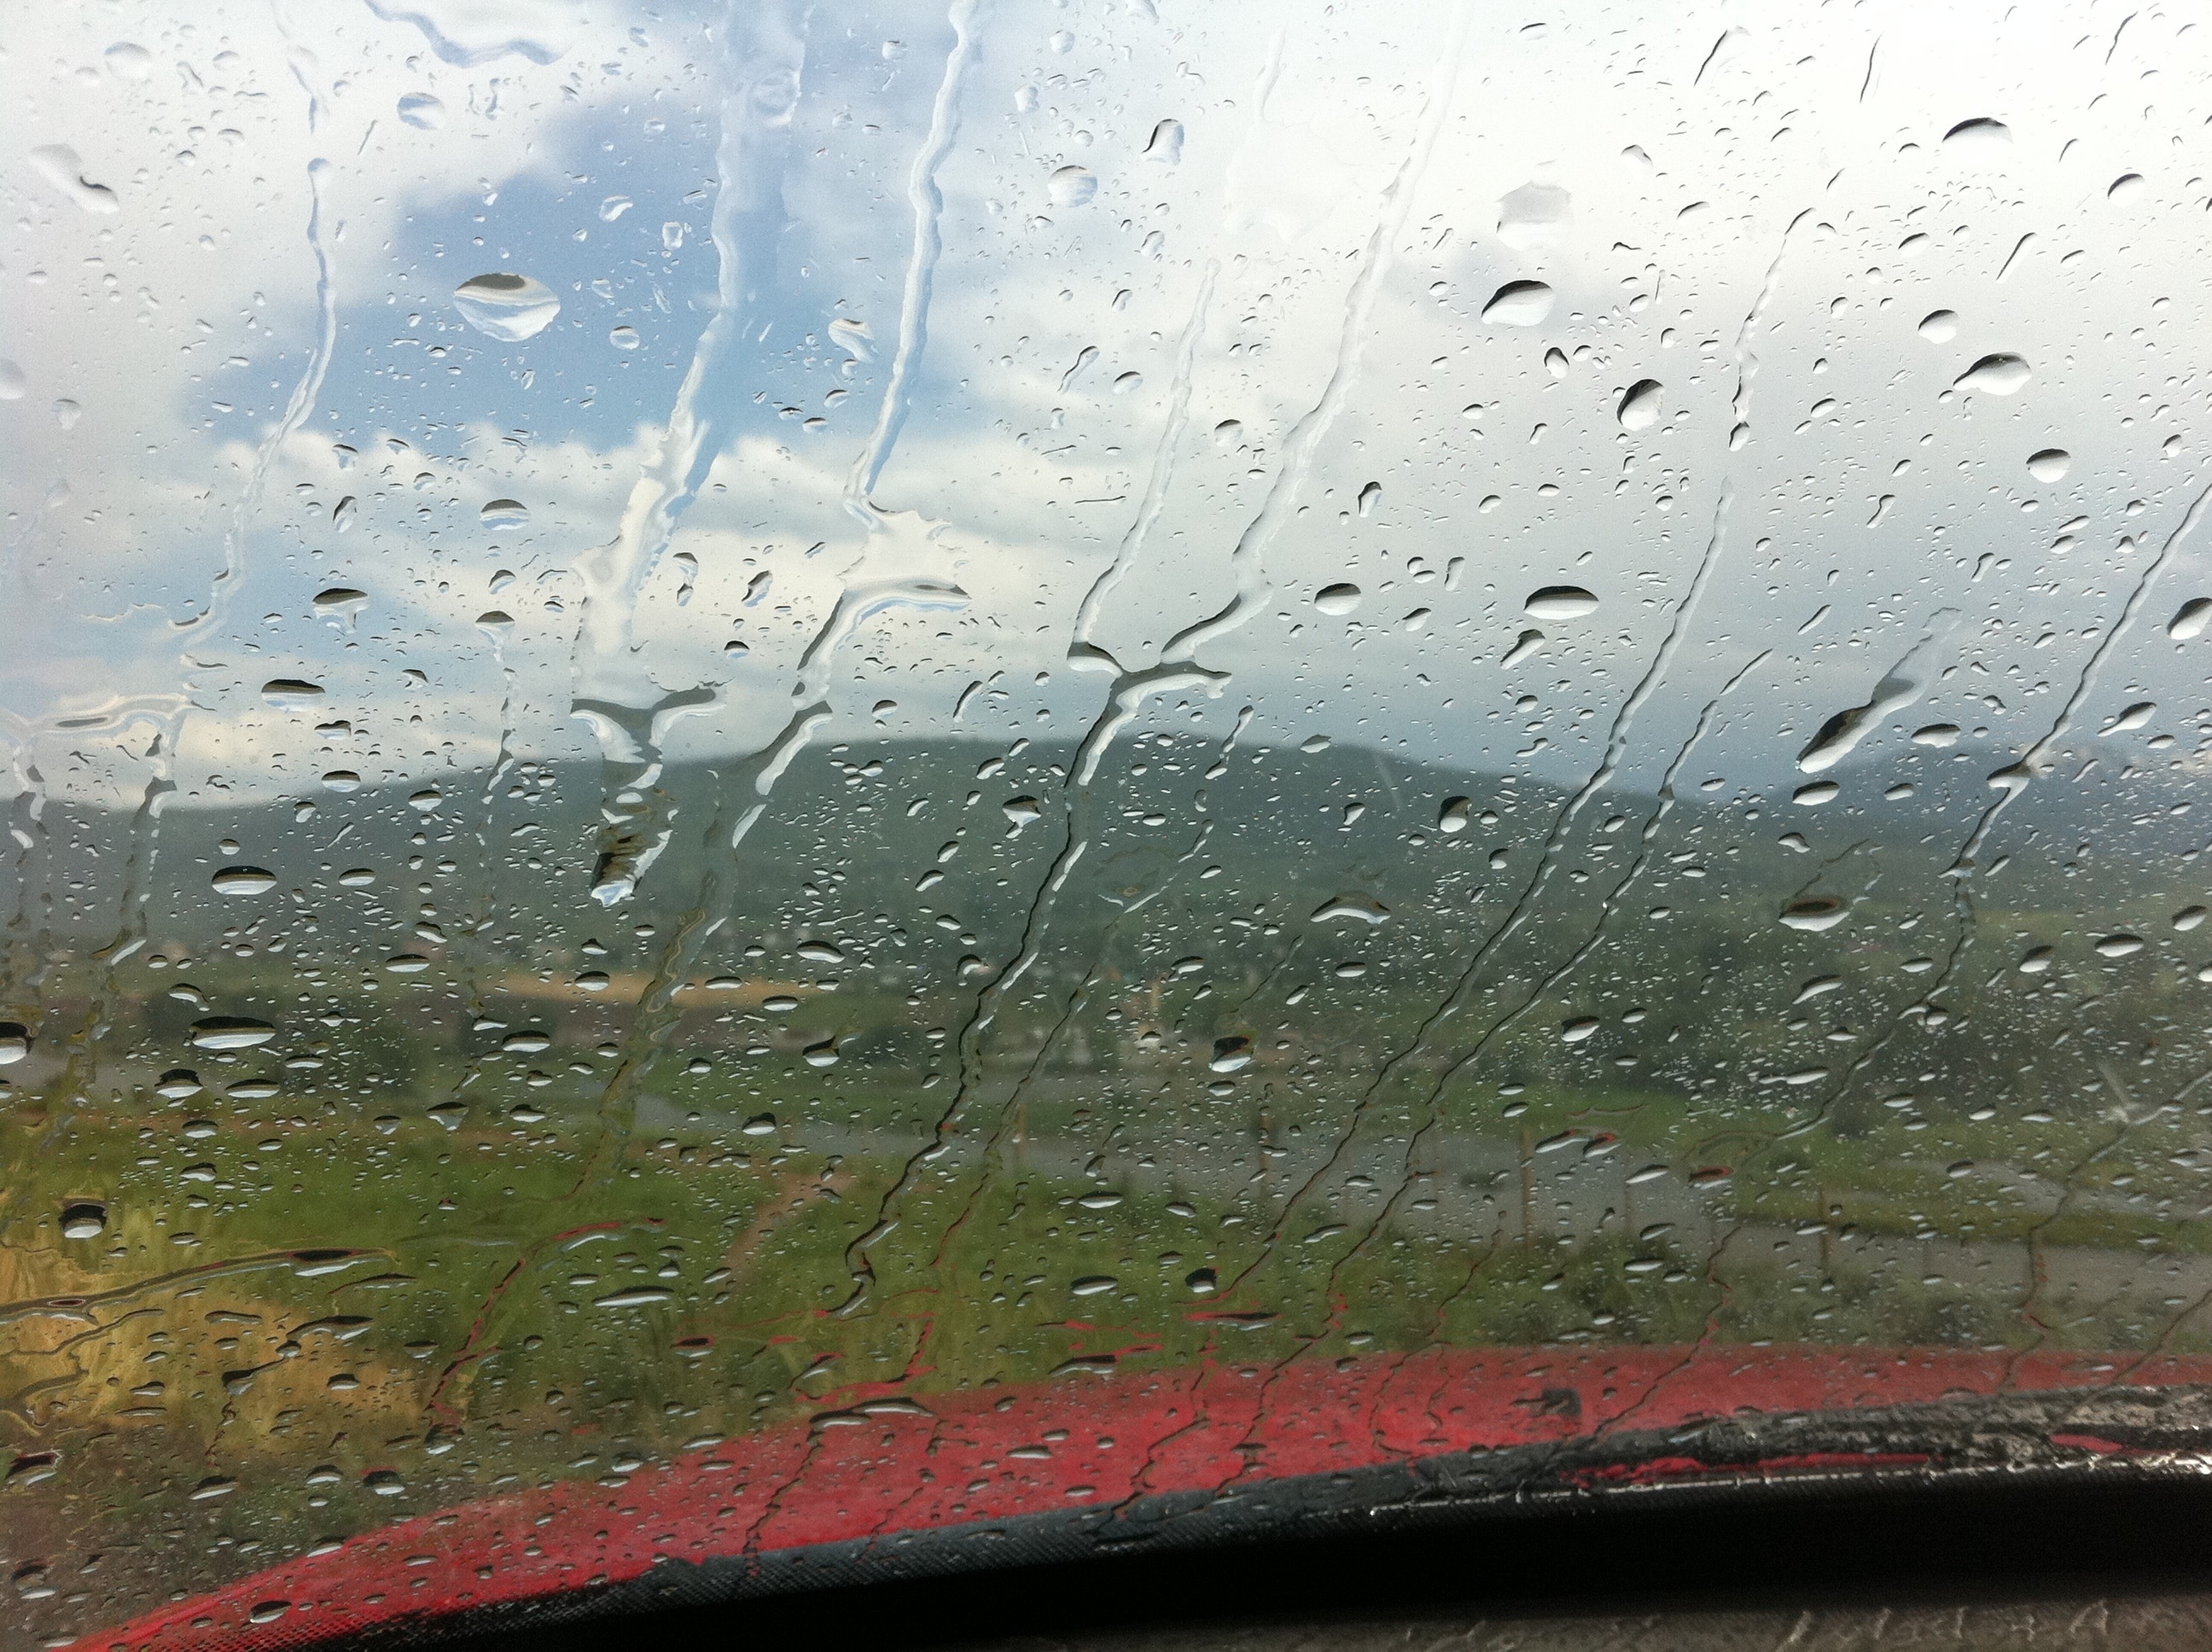
water, nature, drop, rain, leaf, frost, ice, reflection, weather, colorado, odyssey, freezing, macro photography